Bélanger Salach Architecture

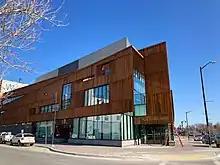
Place des Arts, Sudbury (2022)

Tom Davies Square is another project that was designed by the firm. The design process began in 1963 with hopes of bringing more life to Sudbury's downtown core. The facility was later built and completed in 1977.